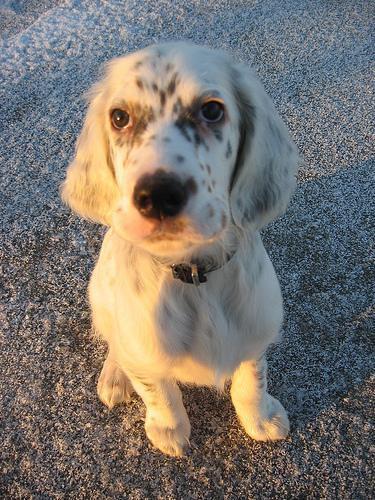
English_setter